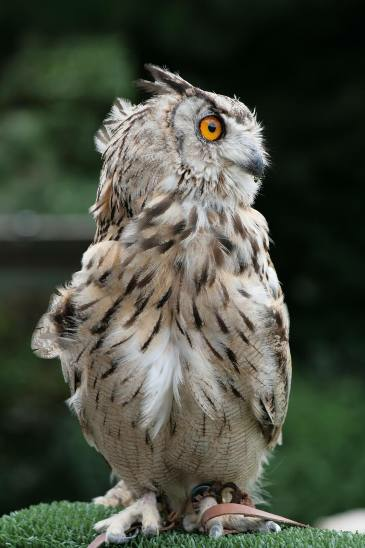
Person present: No